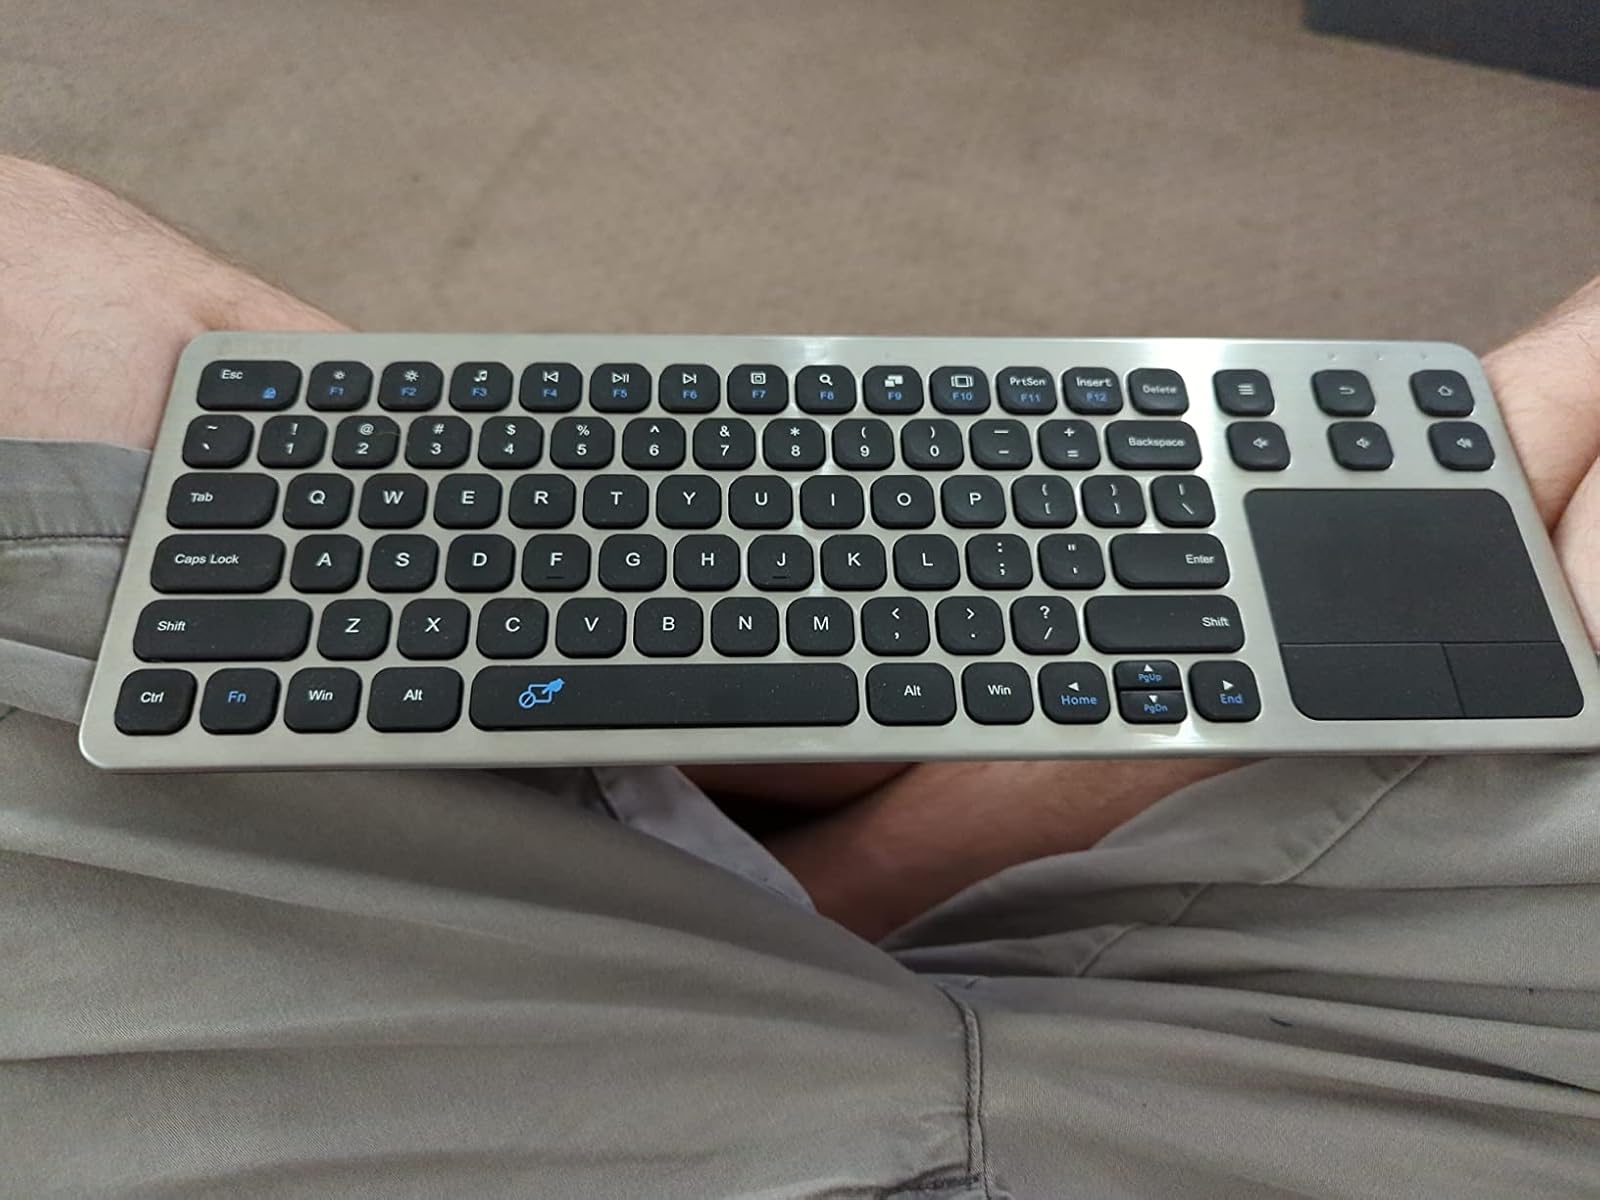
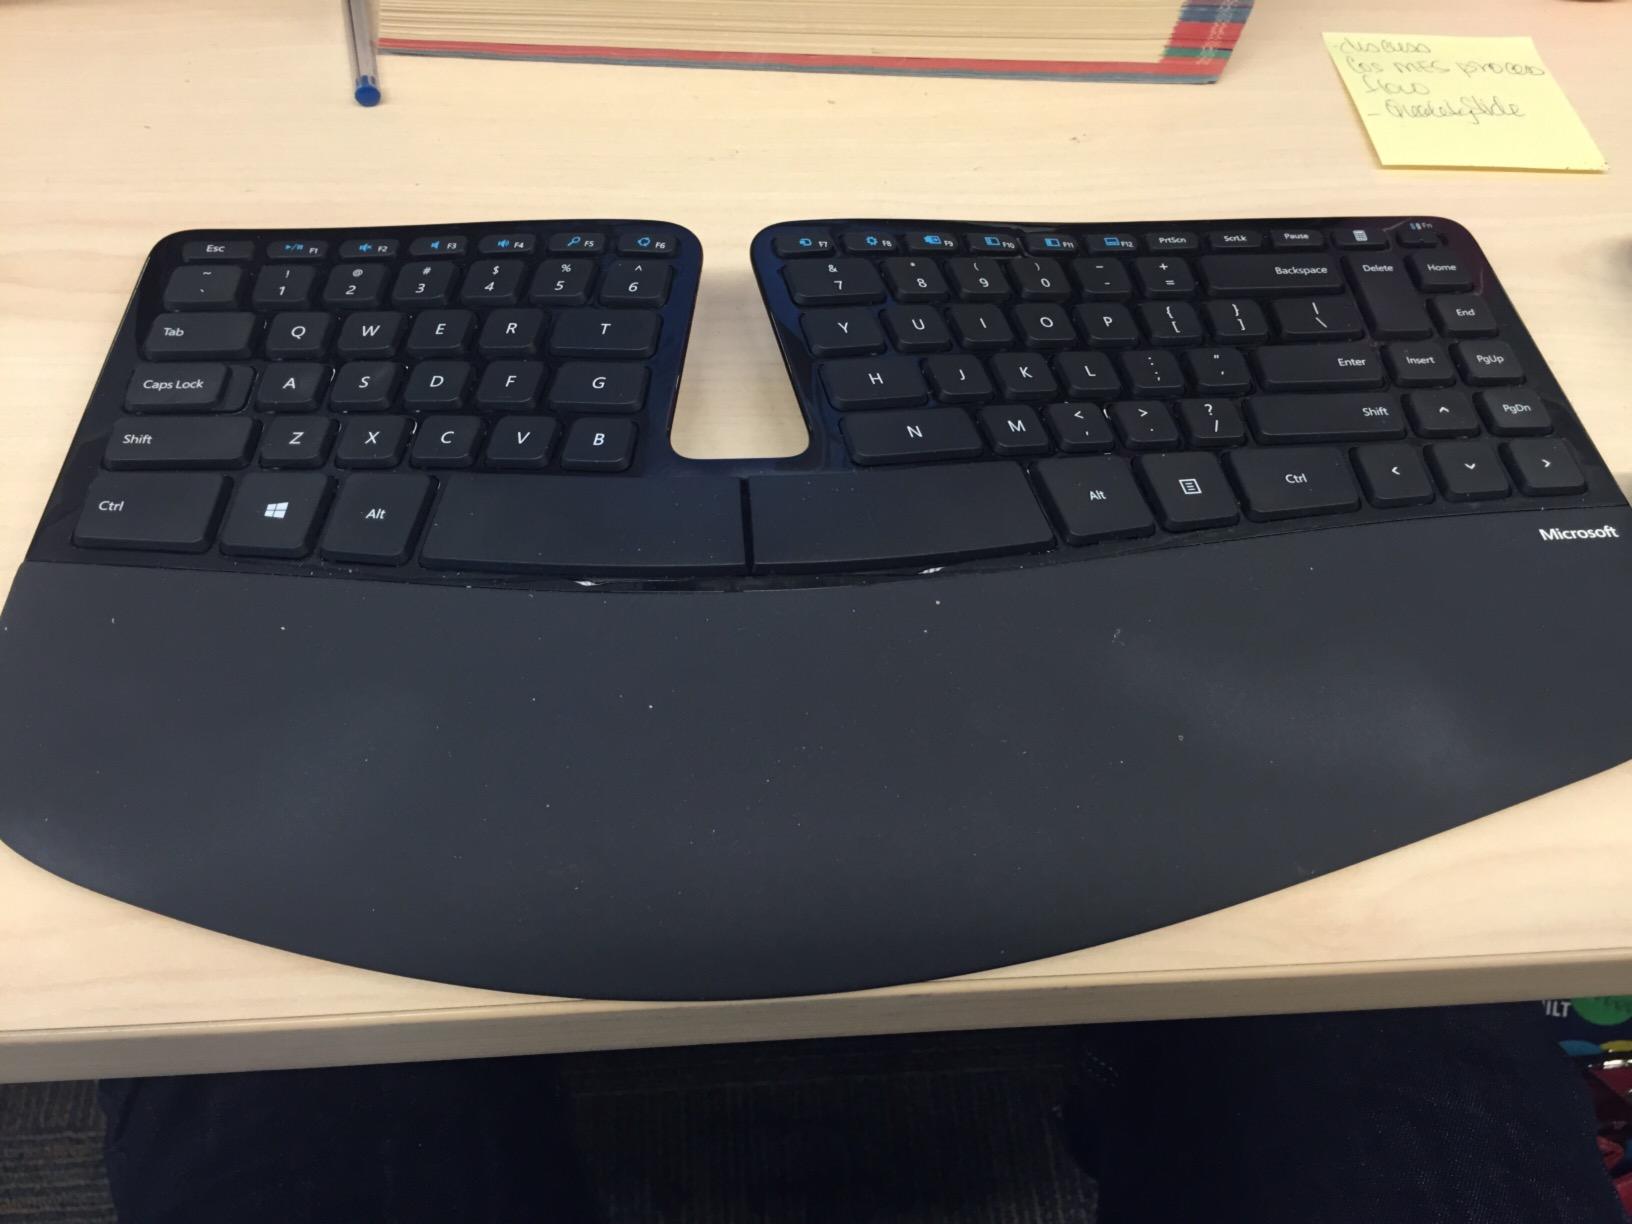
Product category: keyboard
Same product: no